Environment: real
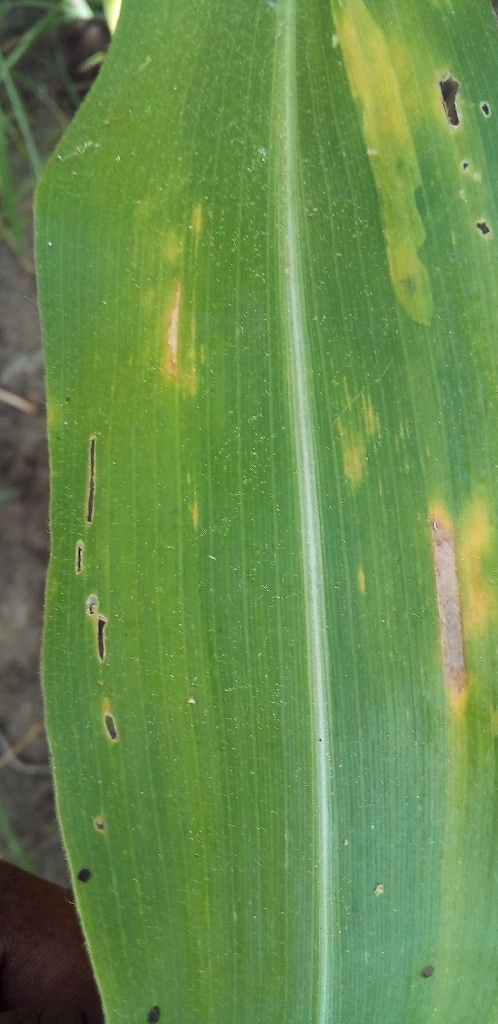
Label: northern_corn_leaf_blight